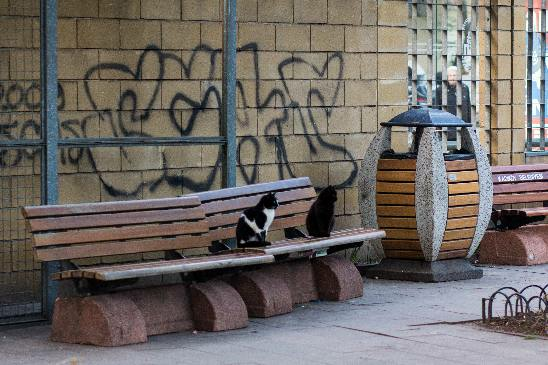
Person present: No